Tian Jiaying

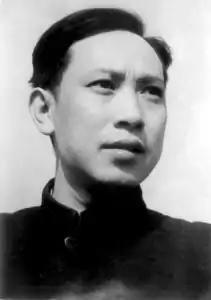
Tian in the 1940s

Tian Jiaying (January 4, 1922 – May 23, 1966) was Mao Zedong's personal secretary for 18 years. He committed suicide at the beginning of the Cultural Revolution.